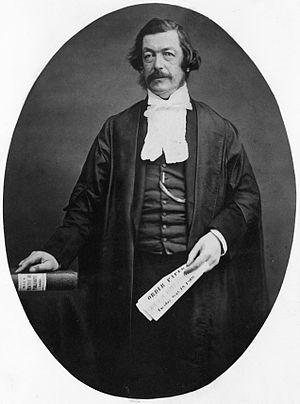
Sir Charles Clifford Bt, né le 1ᵉʳ janvier 1813 à Mount Vernon dans le Lancashire en Angleterre et mort le 27 février 1893 à Londres, est un homme politique néo-zélandais. Il est, en 1854, le premier président de la Chambre des représentants de Nouvelle-Zélande.
Le président de la Chambre des représentants préside les sessions de la Chambre des représentants de Nouvelle-Zélande. Ses fonctions s'inscrivent dans la continuité de celles du président de la Chambre des communes au Royaume-Uni. Dans l'ordre protocolaire, le Speaker est le troisième personnage de l'État, derrière le Gouverneur général et le Premier ministre.